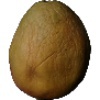
Label: Papaya 1